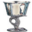
Label: cup